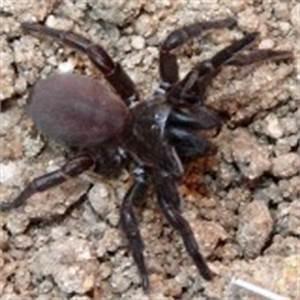
spider